Jan Verhas

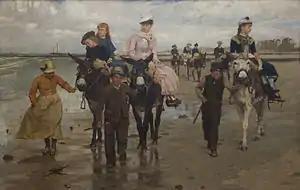
"Donkey ride on the beach"

In 1862 he travelled via Paris and Lyon to Italy, where he made stops in Turin, Milan and Venice. He remained in Venice for two to three months, studying and copying the masters. Lack of funds forced him to leave Italy. He travelled back via Paris where his brother Frans was working at the time. Jan assisted his brother in the execution of several decorative projects. Afterwards he resided in Antwerp. Here he made a living as a portrait artist and finished the composition of the Battle of Kallo in 1863.